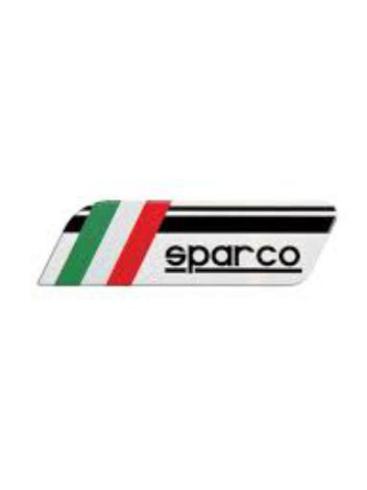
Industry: Clothes